Julie Salinger

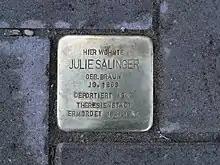
Julie Salinger's Stolperstein in Dresden, Bayreuther Strasse 14

Salinger was born Julie Braun in Ortelsburg, East Prussia (Szczytno). She married Julius Israel Salinger, a lawyer (1855–1921), in 1886, and her son Paul was born in 1887. About 1897 the family moved to Dresden, Saxony where Salinger started to engage in the Jewish community and the local women's movement.